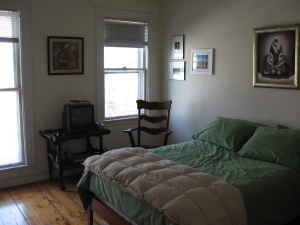
Room type: bedroom